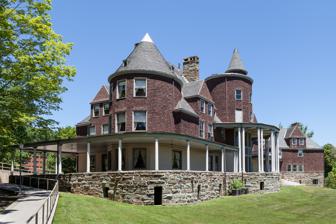
Building: Senator Stephen Benton Elkins House
Country: United States of America
Year built: 1890
Historic house in West Virginia, United States United States historic place Senator Stephen Benton Elkins House U.S. National Register of Historic Places U.S. National Historic Landmark District Contributing Property The southwest corner, July 2014 Show map of West Virginia Show map of the United States Location Davis and Elkins College Campus, Elkins, West Virginia Coordinates 38°55′51″N 79°50′50″W / 38.93083°N 79.84722°W / 38.93083; -79.84722 Area 0.8 acres (0.32 ha) Built 1890 Architect Charles T. Mott Part of Davis and Elkins Historic District ( ID96001129 ) NRHP reference No. 82004329 Significant dates Added to NRHP September 2, 1982 Designated NHLDCP June 7, 1998 Senator Stephen Benton Elkins House , also known as Halliehurst , is an historic mansion located at Elkins , Randolph County, West Virginia .  It was designed by architect Charles T. Mott and built in 1890, as a summer home for U.S. Senator Stephen Benton Elkins .  It consists of a three-story main block with hipped roof and service wing.  The roof is punctuated by towers, turrets, dormers, and chimneys.  A porch surrounds much of the first floor.  It features a two-story portico with columns around a central, flat roofed tower. Located on a mountainside, it commands a view of the valley beneath and the forest and mountain peaks that surround the valley. In 1923, the house and approximately 60 acres of land were deeded to Davis & Elkins College by Sen. Elkins' widow. In 1990 the mansion and the gatehouse were restored. Frantz Pugh of Elkins was recognized in 1990 when the college named him their Volunteer of the Year and designated him their heritage buildings restorationist and conserver of the fabric as a result of the restoration effort in reclaiming the Halliehurst mansion and its gatehouse on campus. It was listed on the National Register of Historic Places in 1982.  It is a contributing property in the Davis and Elkins Historic District , a National Historic Landmark . References